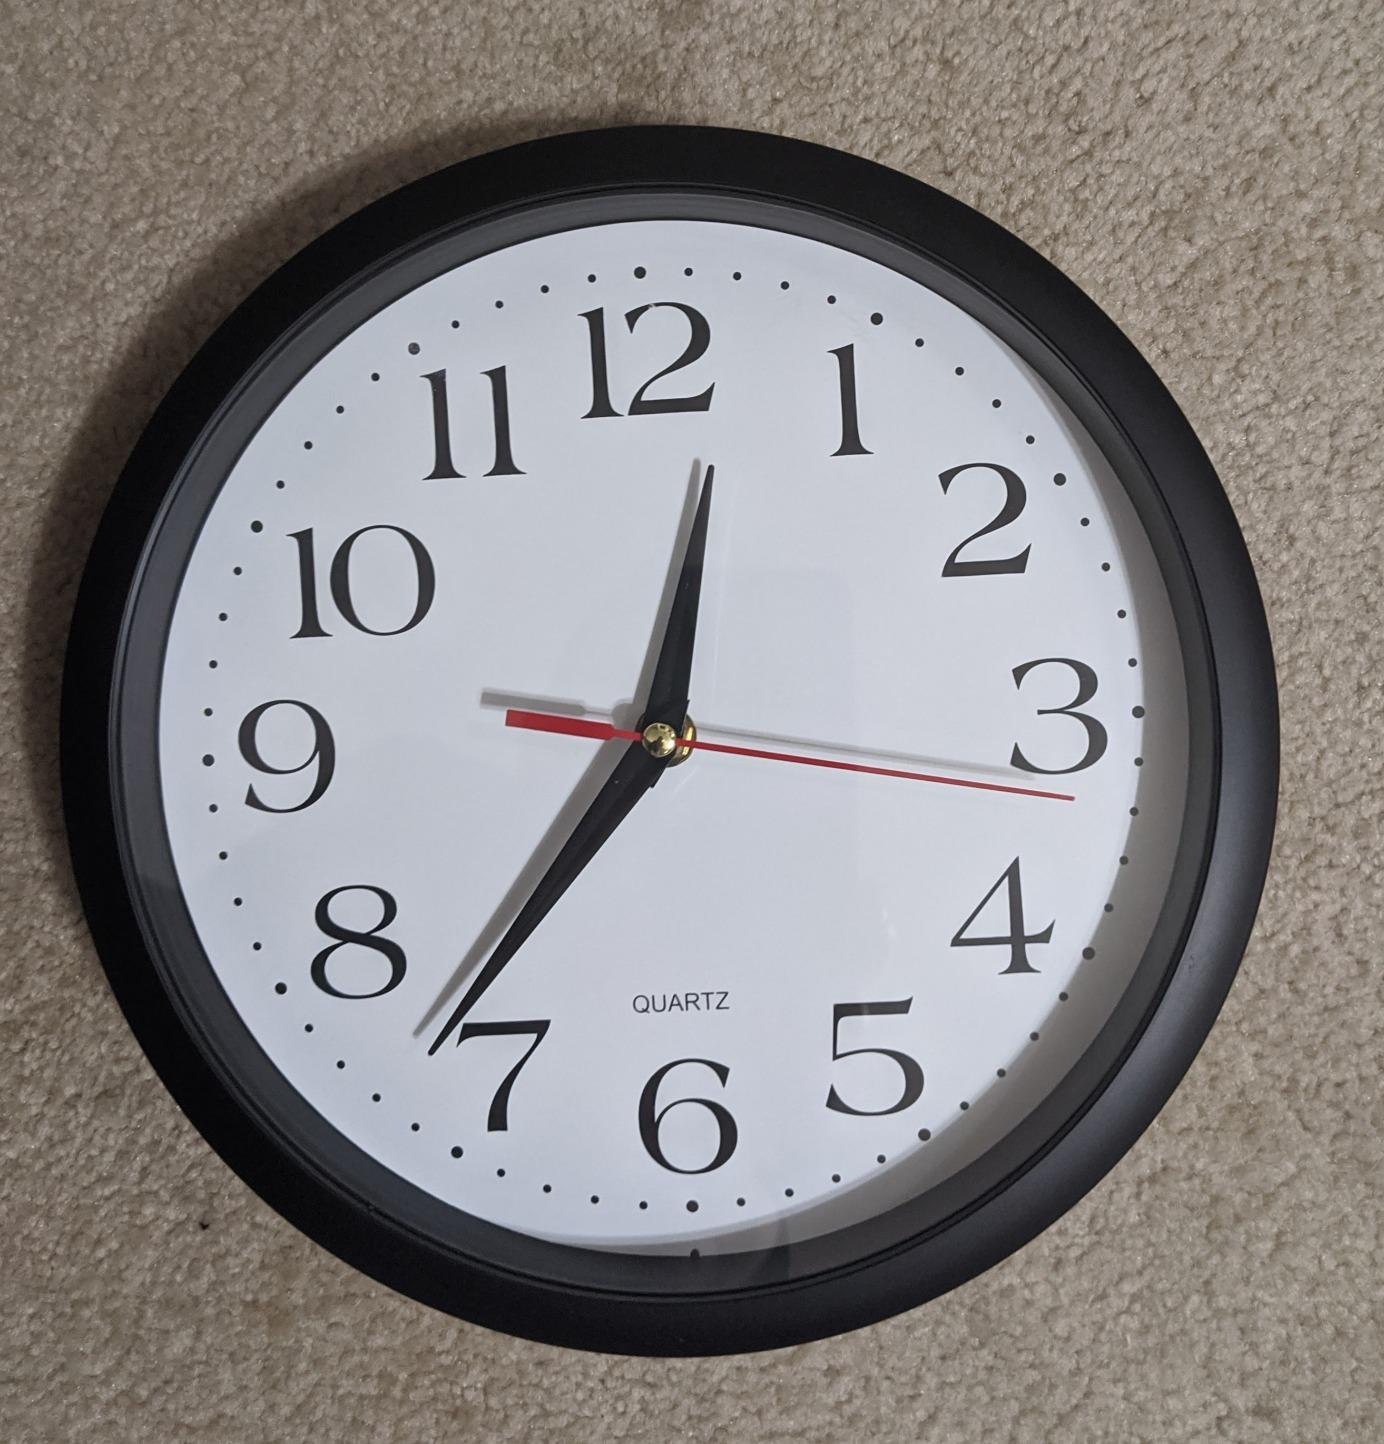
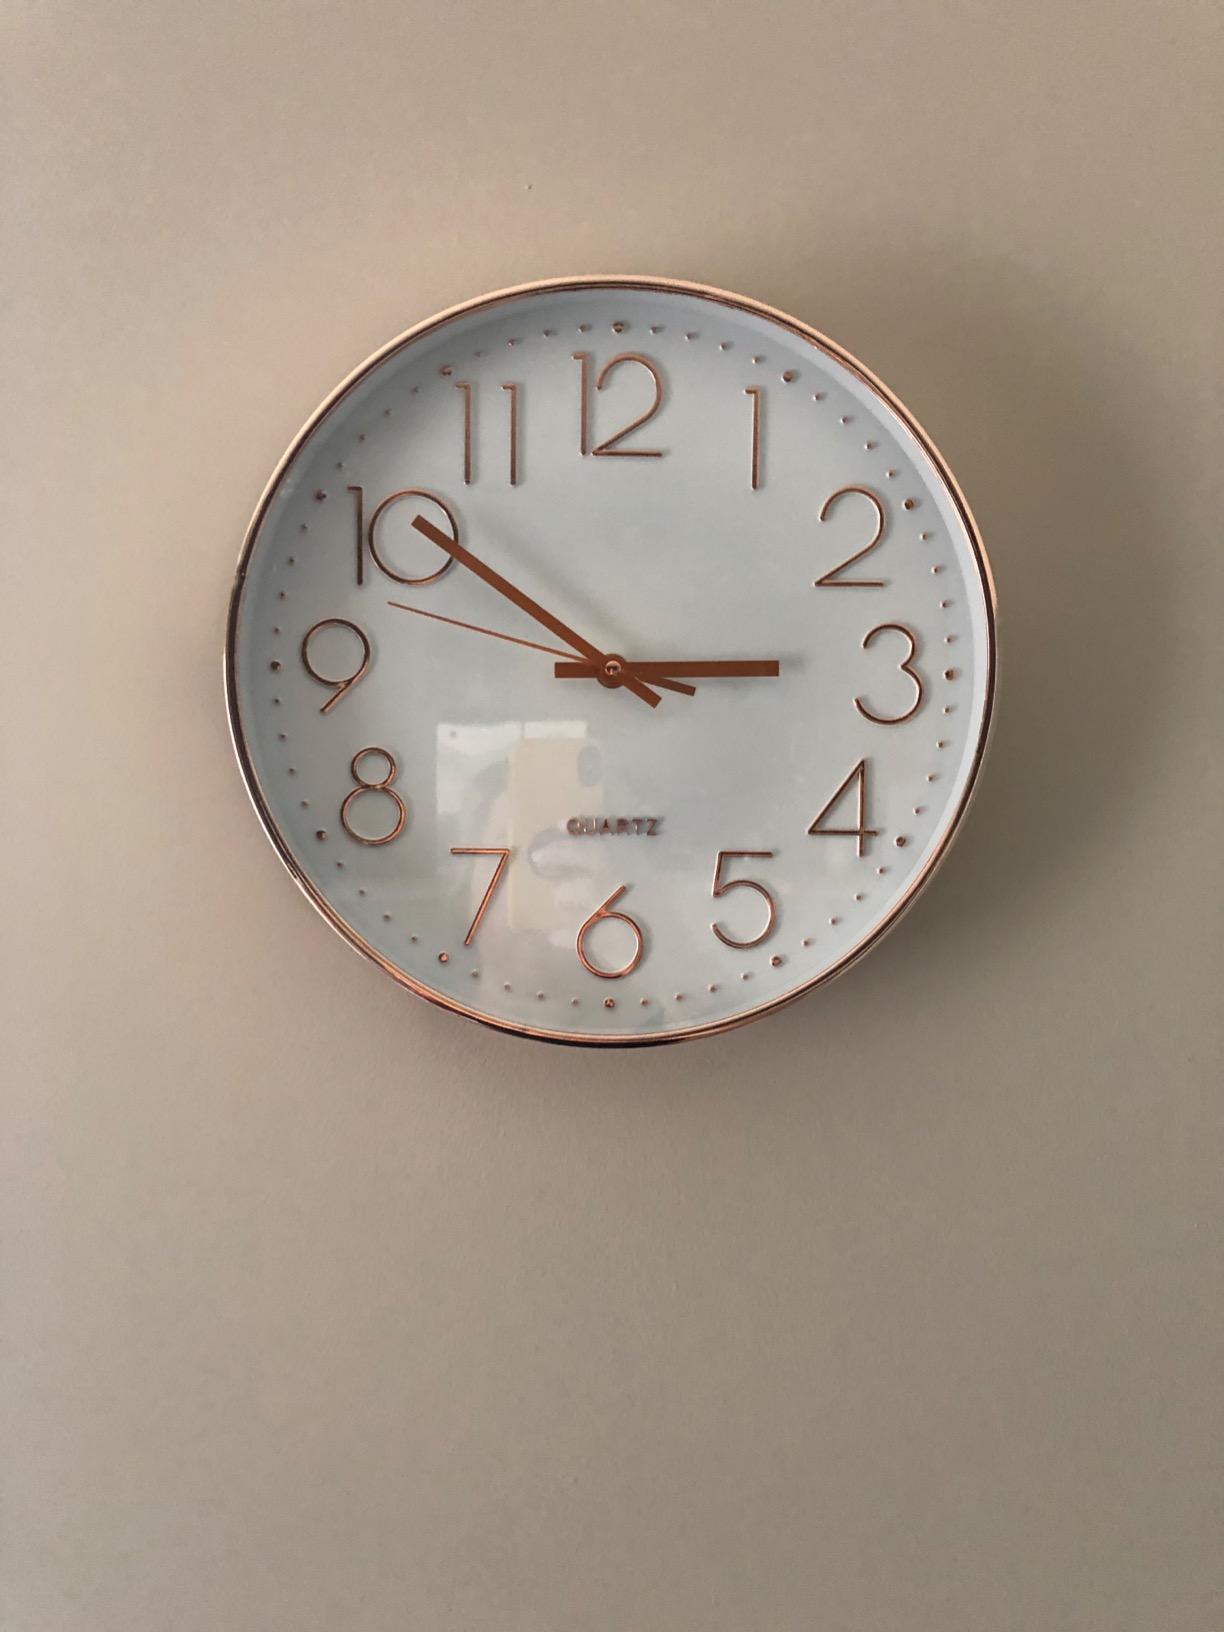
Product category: clock
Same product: no